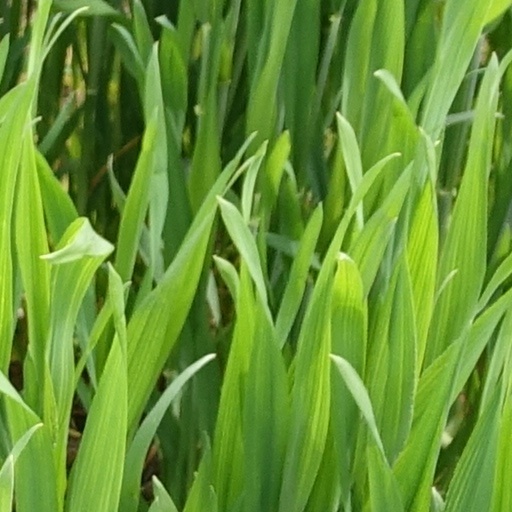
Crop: wheat